Wink

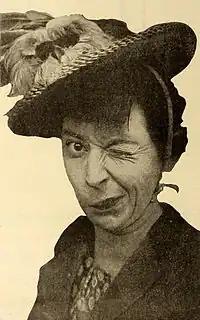
Gale Henry winking, 1919

A typical use of the wink is to quietly send a message that third parties are not aware of. For example, while person A is lying to person B or deliberately teasing them, they might wink at person C as a means of indicating the fact to C and incorporating them in the "conspiracy". Alternatively, if person A is joking or teasing person B in a friendly way, person A may wink directly at person B as a way to suggest to them that their own (A's) words are to be taken as a joke. It is also possible for person A to use winking in order to secretly imply to person B that the words or actions of some third party should not be taken seriously (for example, because the third party is joking or lying).